Snuffy's Parents Get a Divorce

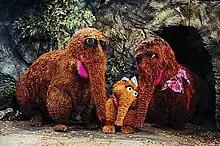

"Snuffy's Parents Get a Divorce" is the name of an episode on the children's television program "Sesame Street". Produced in 1992, it never aired because tests revealed several unintended negative effects. Sesame Street has a history of addressing difficult topics as part of its affective curriculum goals, including death, marriage, childbirth, and disaster. Extensive research was conducted before these episodes were written and produced to determine their focus, and after they aired, to analyze their impact on viewers. This was the case for "Snuffy's Parents Get a Divorce." The show's producers had expressed a desire to produce the episode as early as 1989, and they were convinced that it was a topic they should address after the US Census Bureau reported that 40% of American children had experienced divorce.